International Defence Exhibition and Seminar

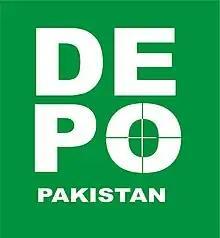

The brainchild of the then Chief Executive of Pakistan, Parvez Musharraf, the first ever Tri-Service Defence Exhibition and the largest International Event of its kind in Pakistan, ‘IDEAS 2000’ was held at the EXPO Centre in Karachi in November 2000